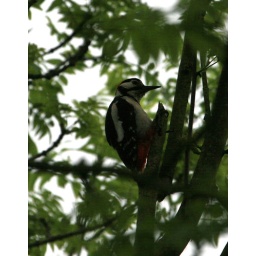
My woodpecker in next doors tree